Lal Pahare'r Katha

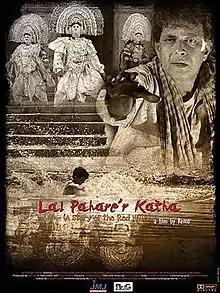
Poster of Lal Pahare'r Katha

Lal Pahare'r Katha, is a 2007 Indian Bengali-language film directed by Remo D'Souza, starring Mithun Chakraborty, Rishi, Shankar Chakravarty, Diya and Piyali. After choreographing songs in more than 100 films in the previous eight years, Remo turned director with this Bengali film, which has been screened at the Dubai International Film Festival. Remo's wife Lizelle D'Souza has produced the film.